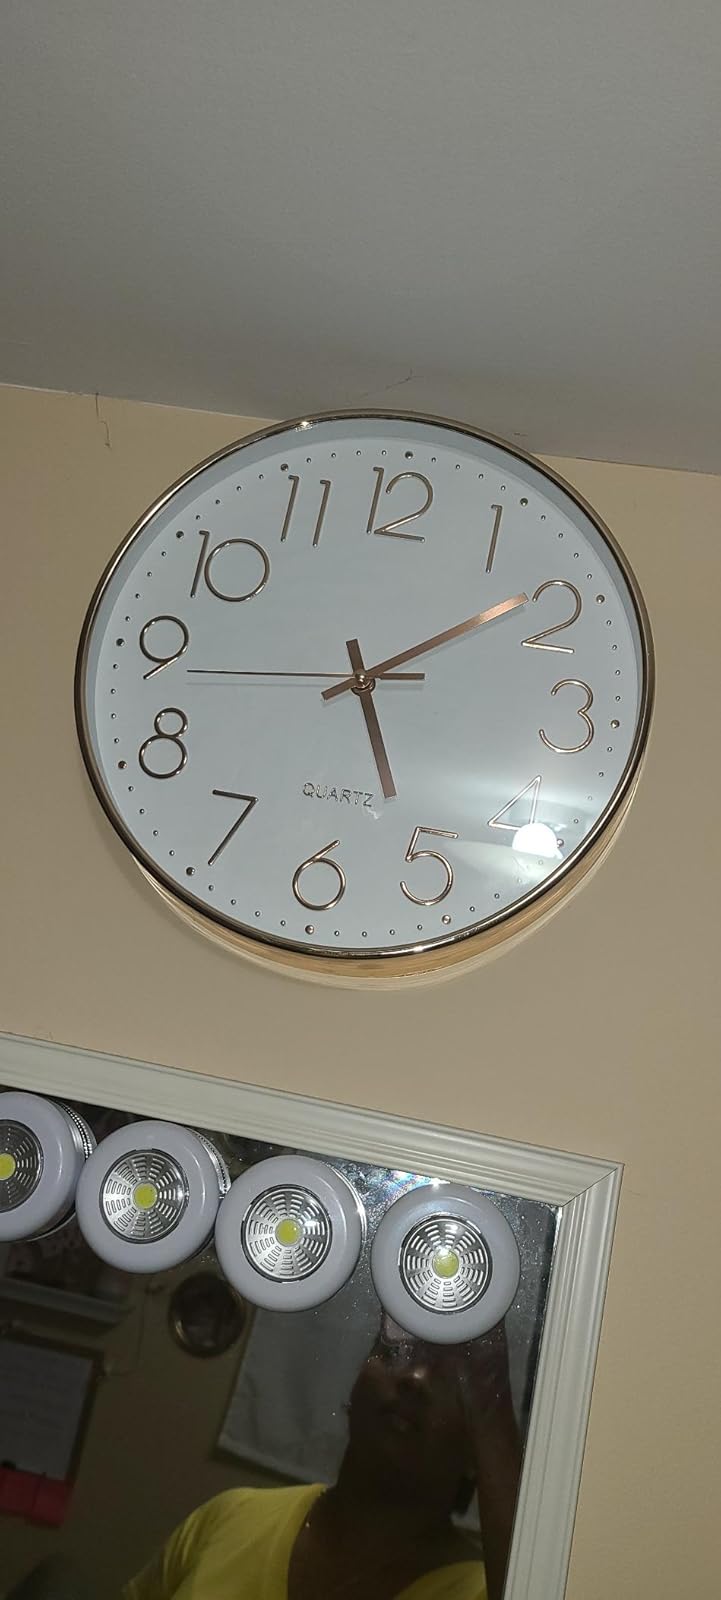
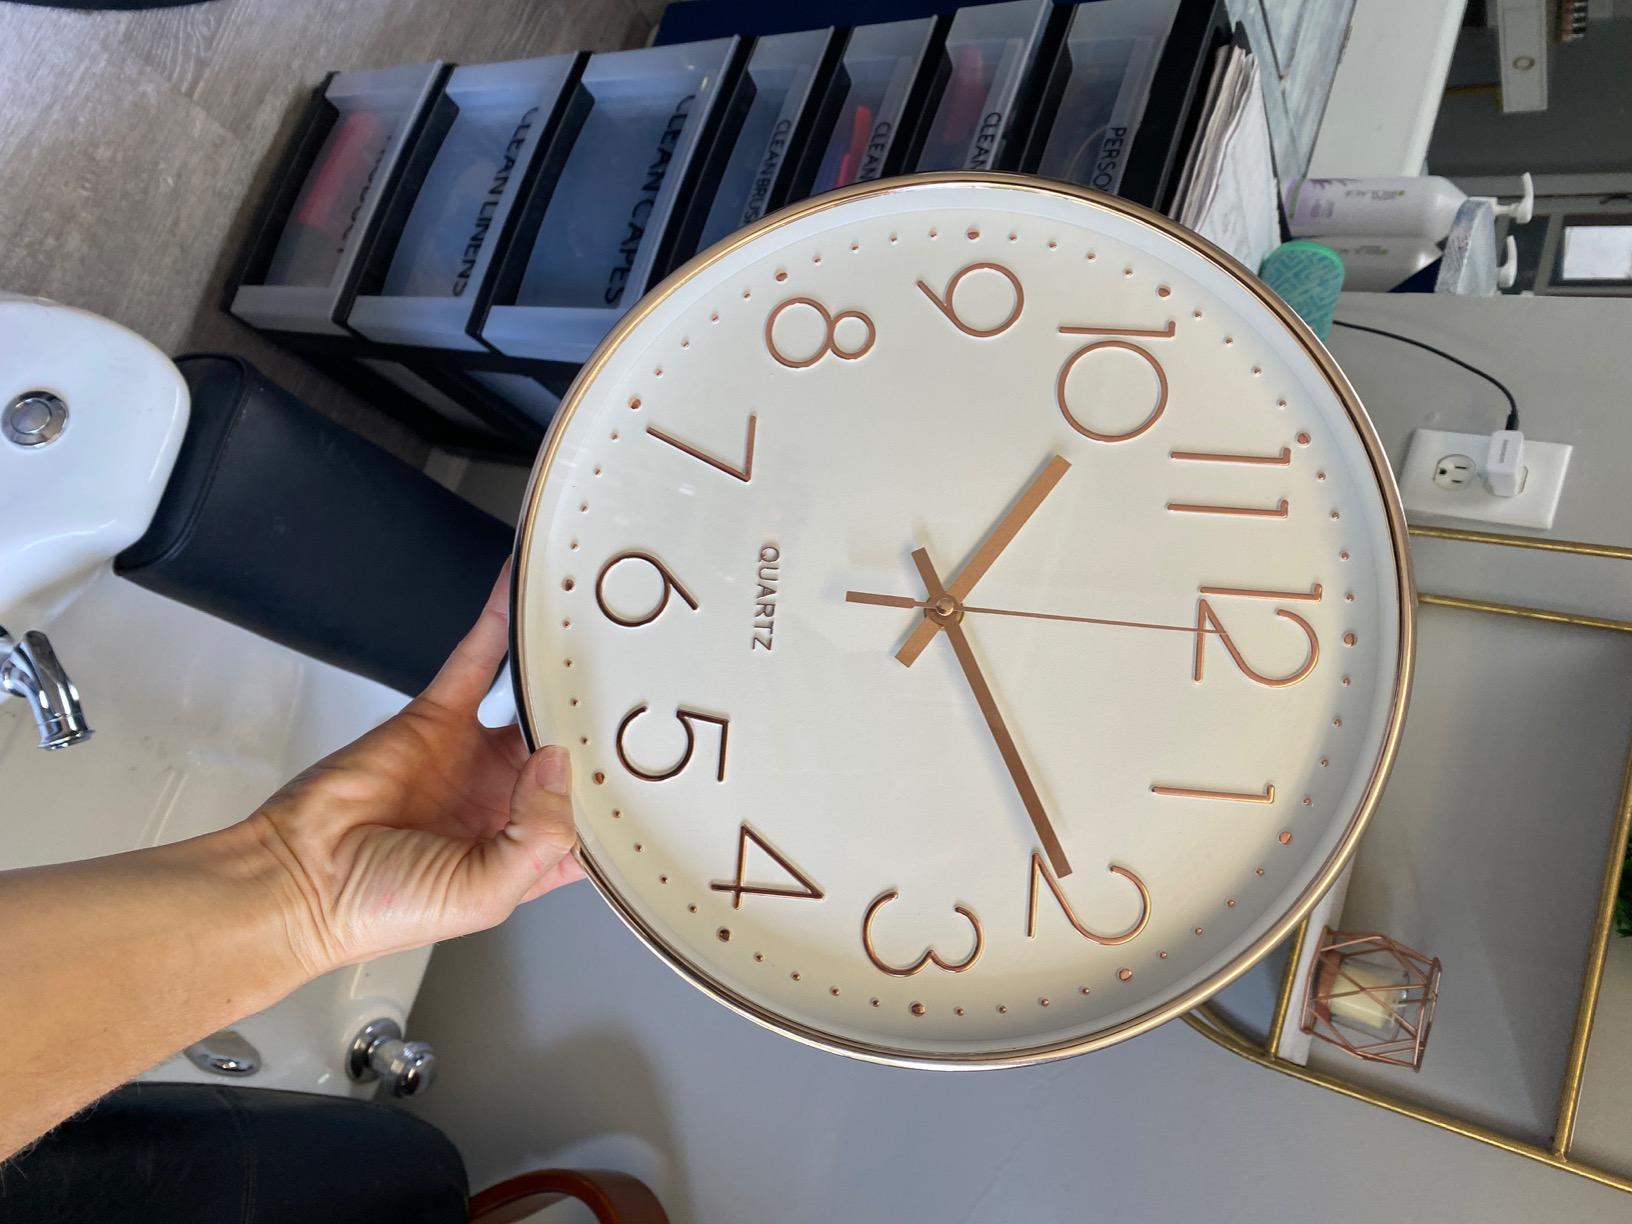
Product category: clock
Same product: yes